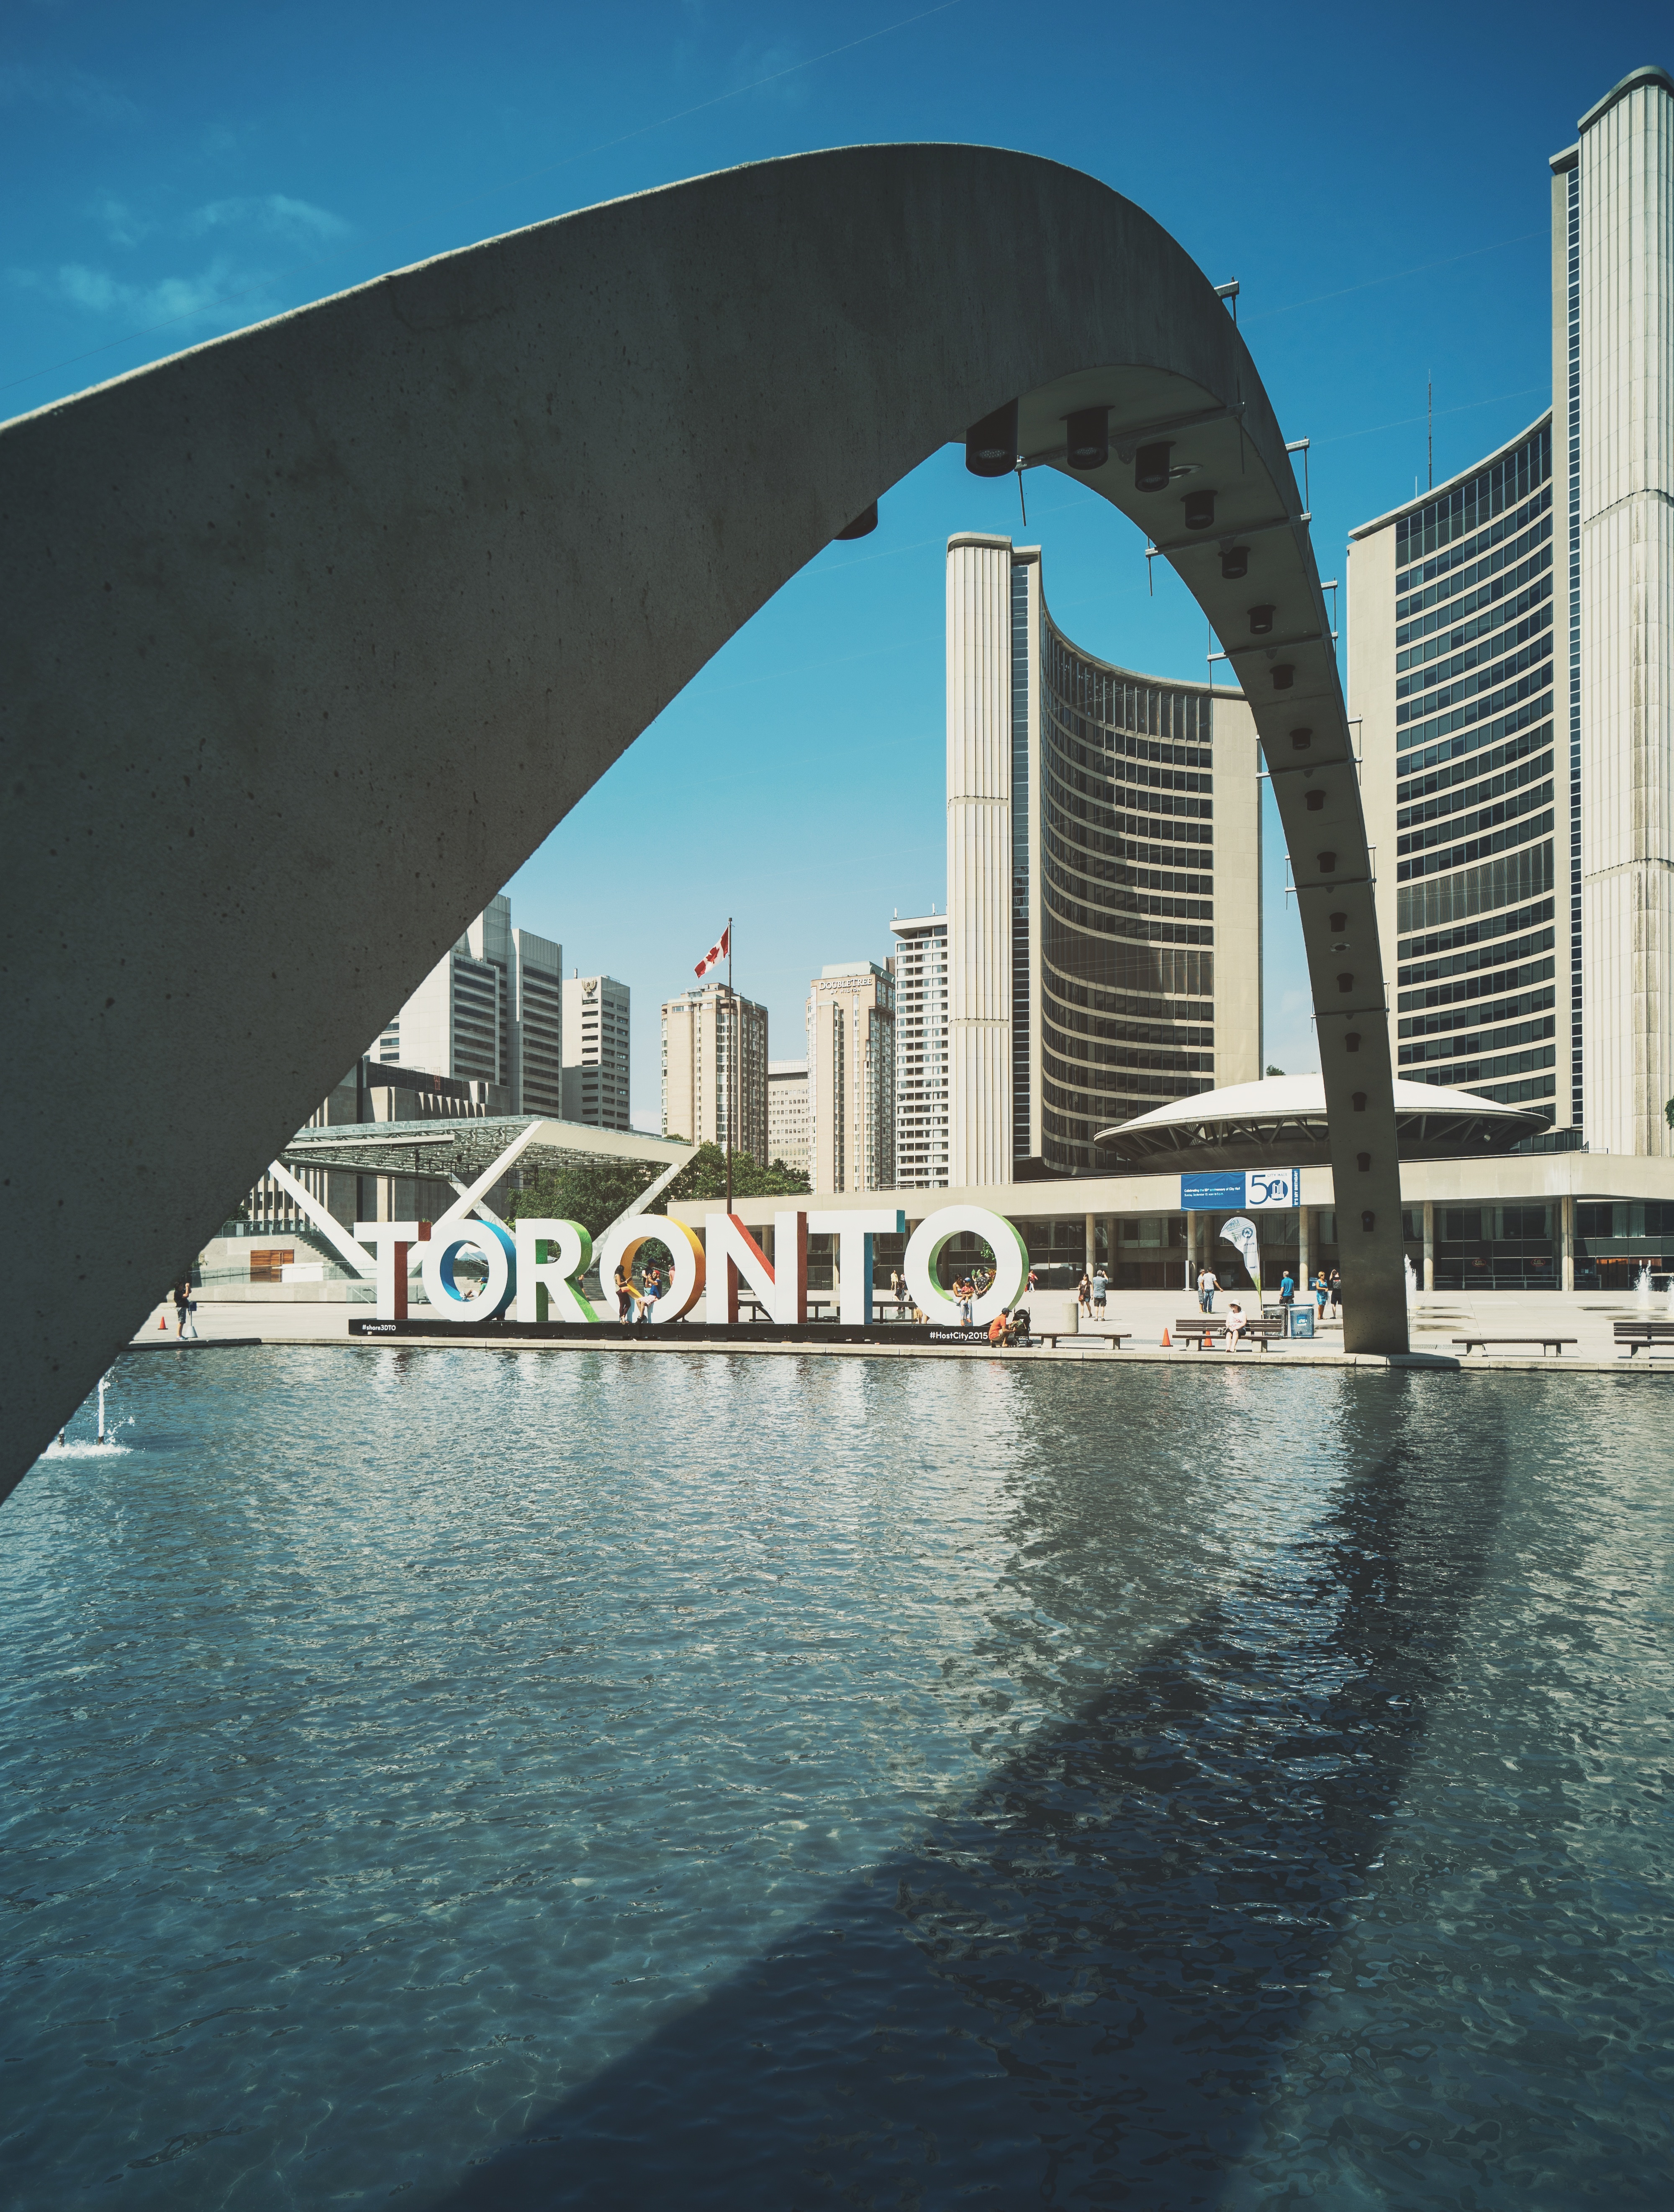
sea, water, architecture, skyline, building, skyscraper, urban, cityscape, arch, reflection, vehicle, landmark, blue, toronto